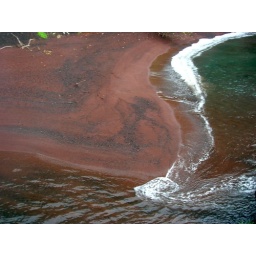
Kaihalulu red sand beach near Hana, Maui, Hawaii